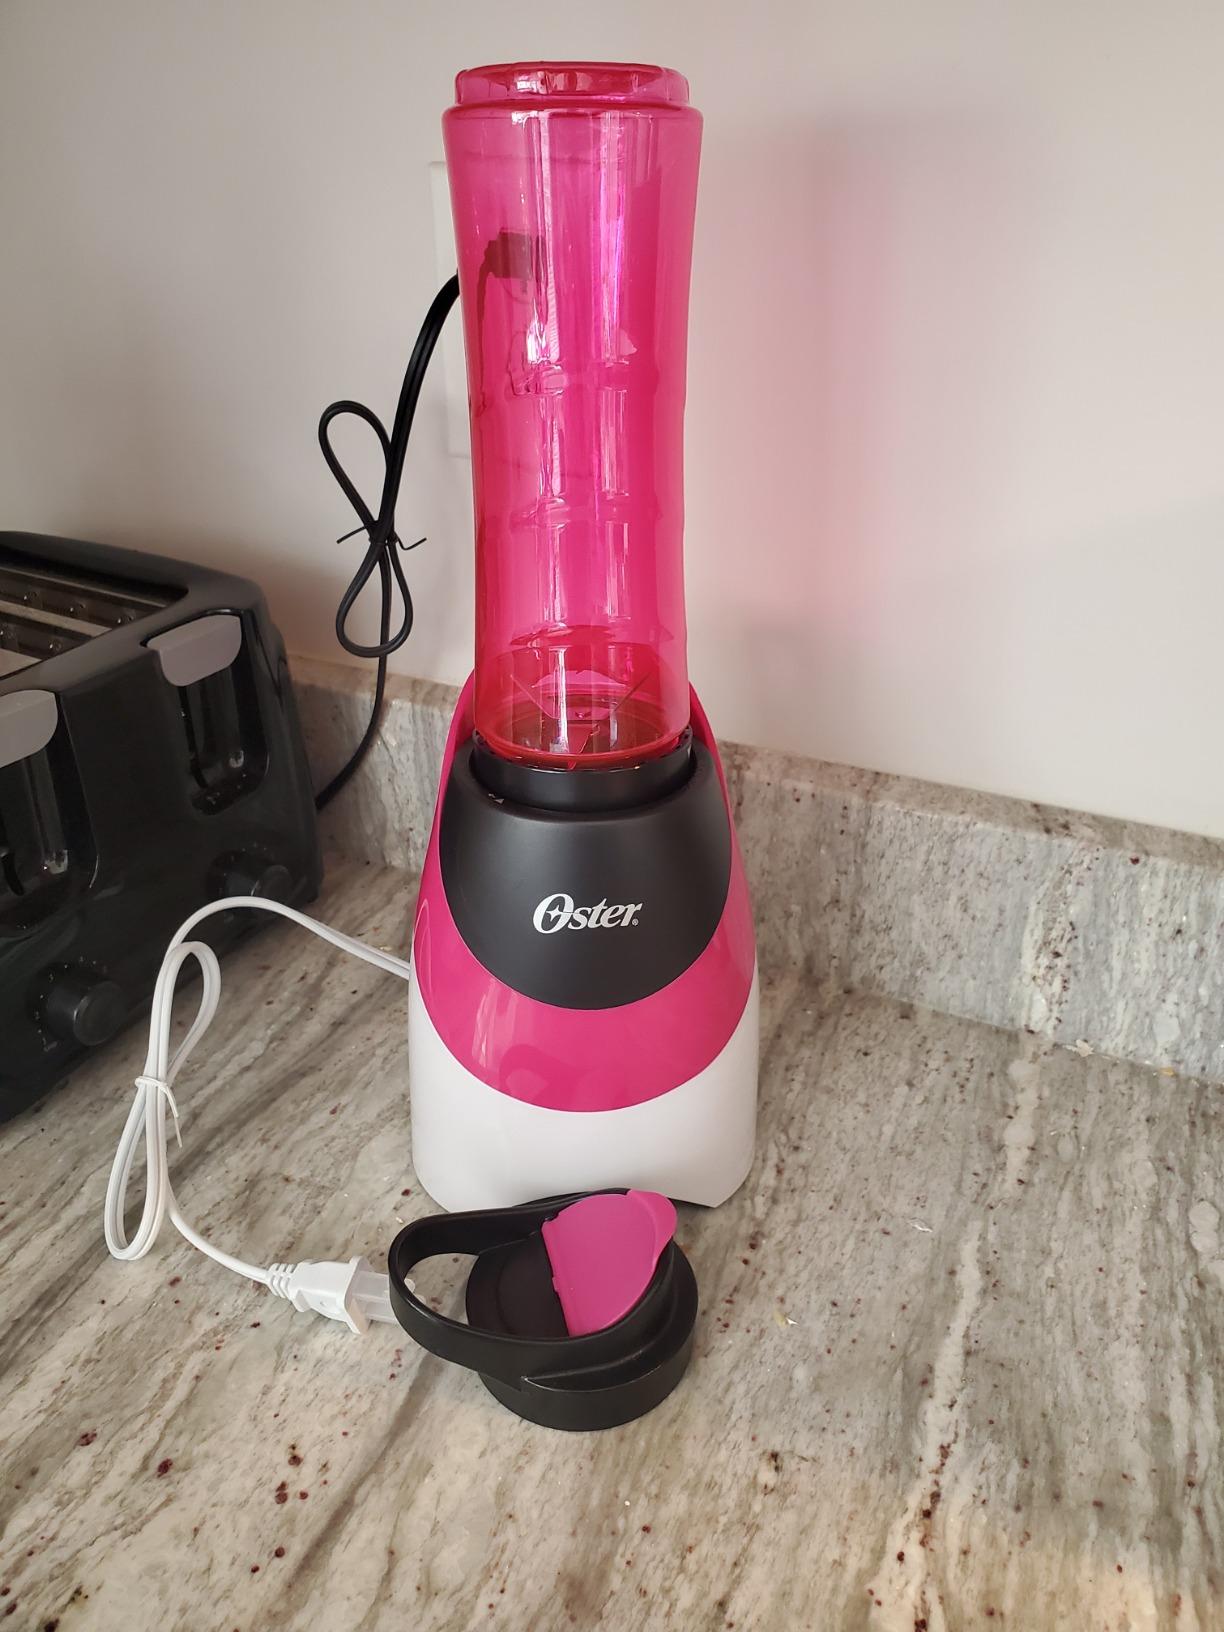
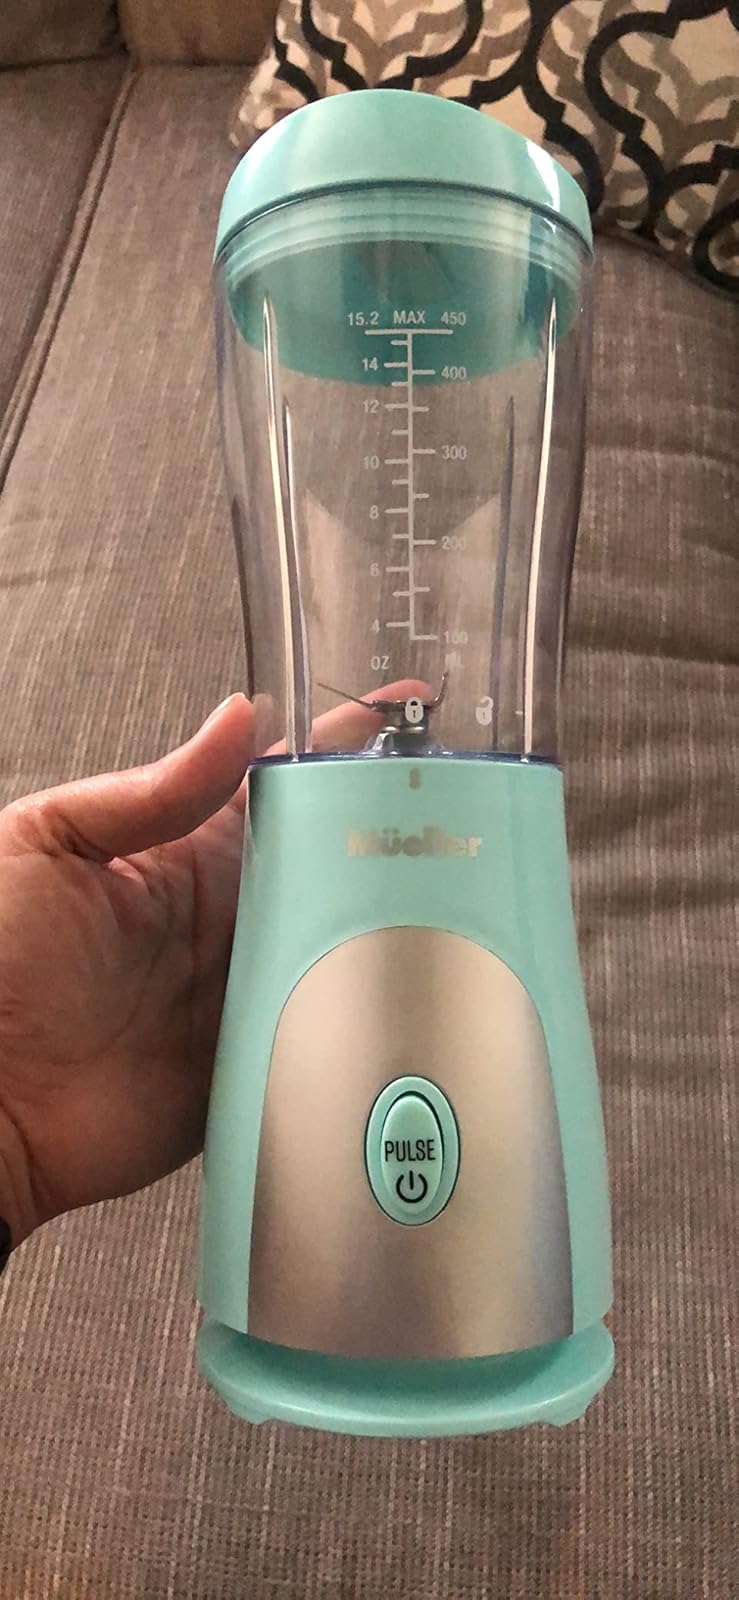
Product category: items_blender
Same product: no